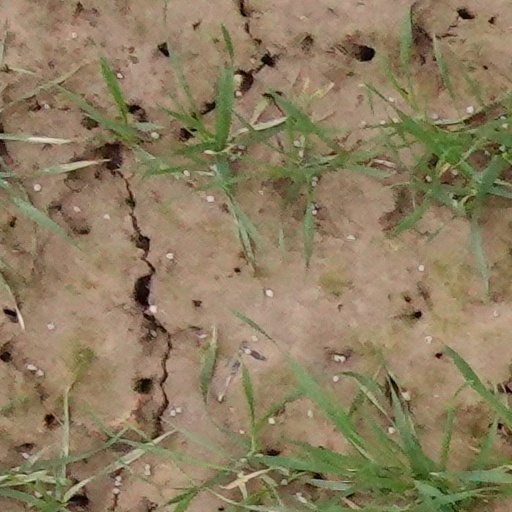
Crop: wheat